Frankfurt (Oder)

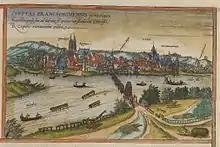
Frankfurt in the 16th century

In the 16th century, many Polish exports, including grain, wood, ash, tar and hemp, were floated from western Poland via Frankfurt to the port of Szczecin, with the high Brandenburgian customs duties on Polish goods lowered in the early 17th century.